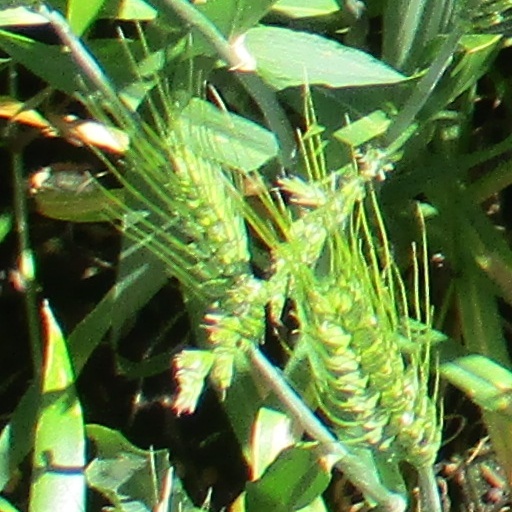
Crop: wheat